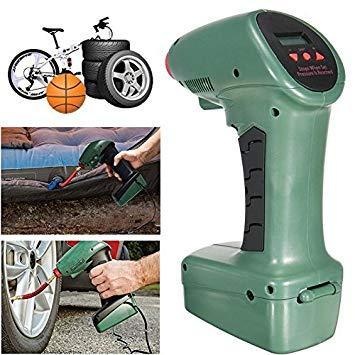
Air Dragon Prenosivi kompresor za gume
Brand: Prodavnica
Kada je pritisak u gumi nizak, potrebno je odmah popraviti. Kompresori za benzinsku pumpu su ogromni i skupi. Air Dragon je prenosni kompresor koji vam pruža trenutni vazduh kada vam zatreba. Ovaj kompresor ručnog vazduha ima ugrađen digitalni pokazivač pritiska u pneumaticima. Potrebno je nagađanje da očitate pritisak u gumama! Plus, možete prebacivati između 3 različite merne jedinice. Izaberite od očitavanja PSI, BAR i KPA. Air Dragon ima beskrajnu upotrebu. Odličan je za punjenje bicikala, vazdušnih dušeka, sportskih lopti i igračaka za bazen. Radi na automobilima, SUV-u i kamionima. Nisu dizajnirani za veća komercijalna vozila. Prenosivi vazdušni kompresor Ručni i jednostavni za korišćenje Bez baterija, nije potrebno punjenje Digitalni pokazivač pritiska guma za savršen pritisak Jednostavno ga priključite u svoj automobil, podesite željeni vazdušni pritisak i povucite okidač Air Dragon se automatski zaustavlja pri savršenom pritisku Neka vaša vožnja bude bezbrižna - uz Air Dragon, prenosivi kompresor za gume, brzo i jednostavno napumpajte gume bilo gde i bilo kada. Nabavite ga odmah i osigurajte sigurnost na putu! 🚗💨 NARUČITE ODMAH
Category: Vehicles & Parts > Vehicle Parts & Accessories > Vehicle Maintenance, Care & Decor > Vehicle Repair & Specialty Tools > Vehicle Tire Repair & Tire Changing Tools > Tire Changing Tools